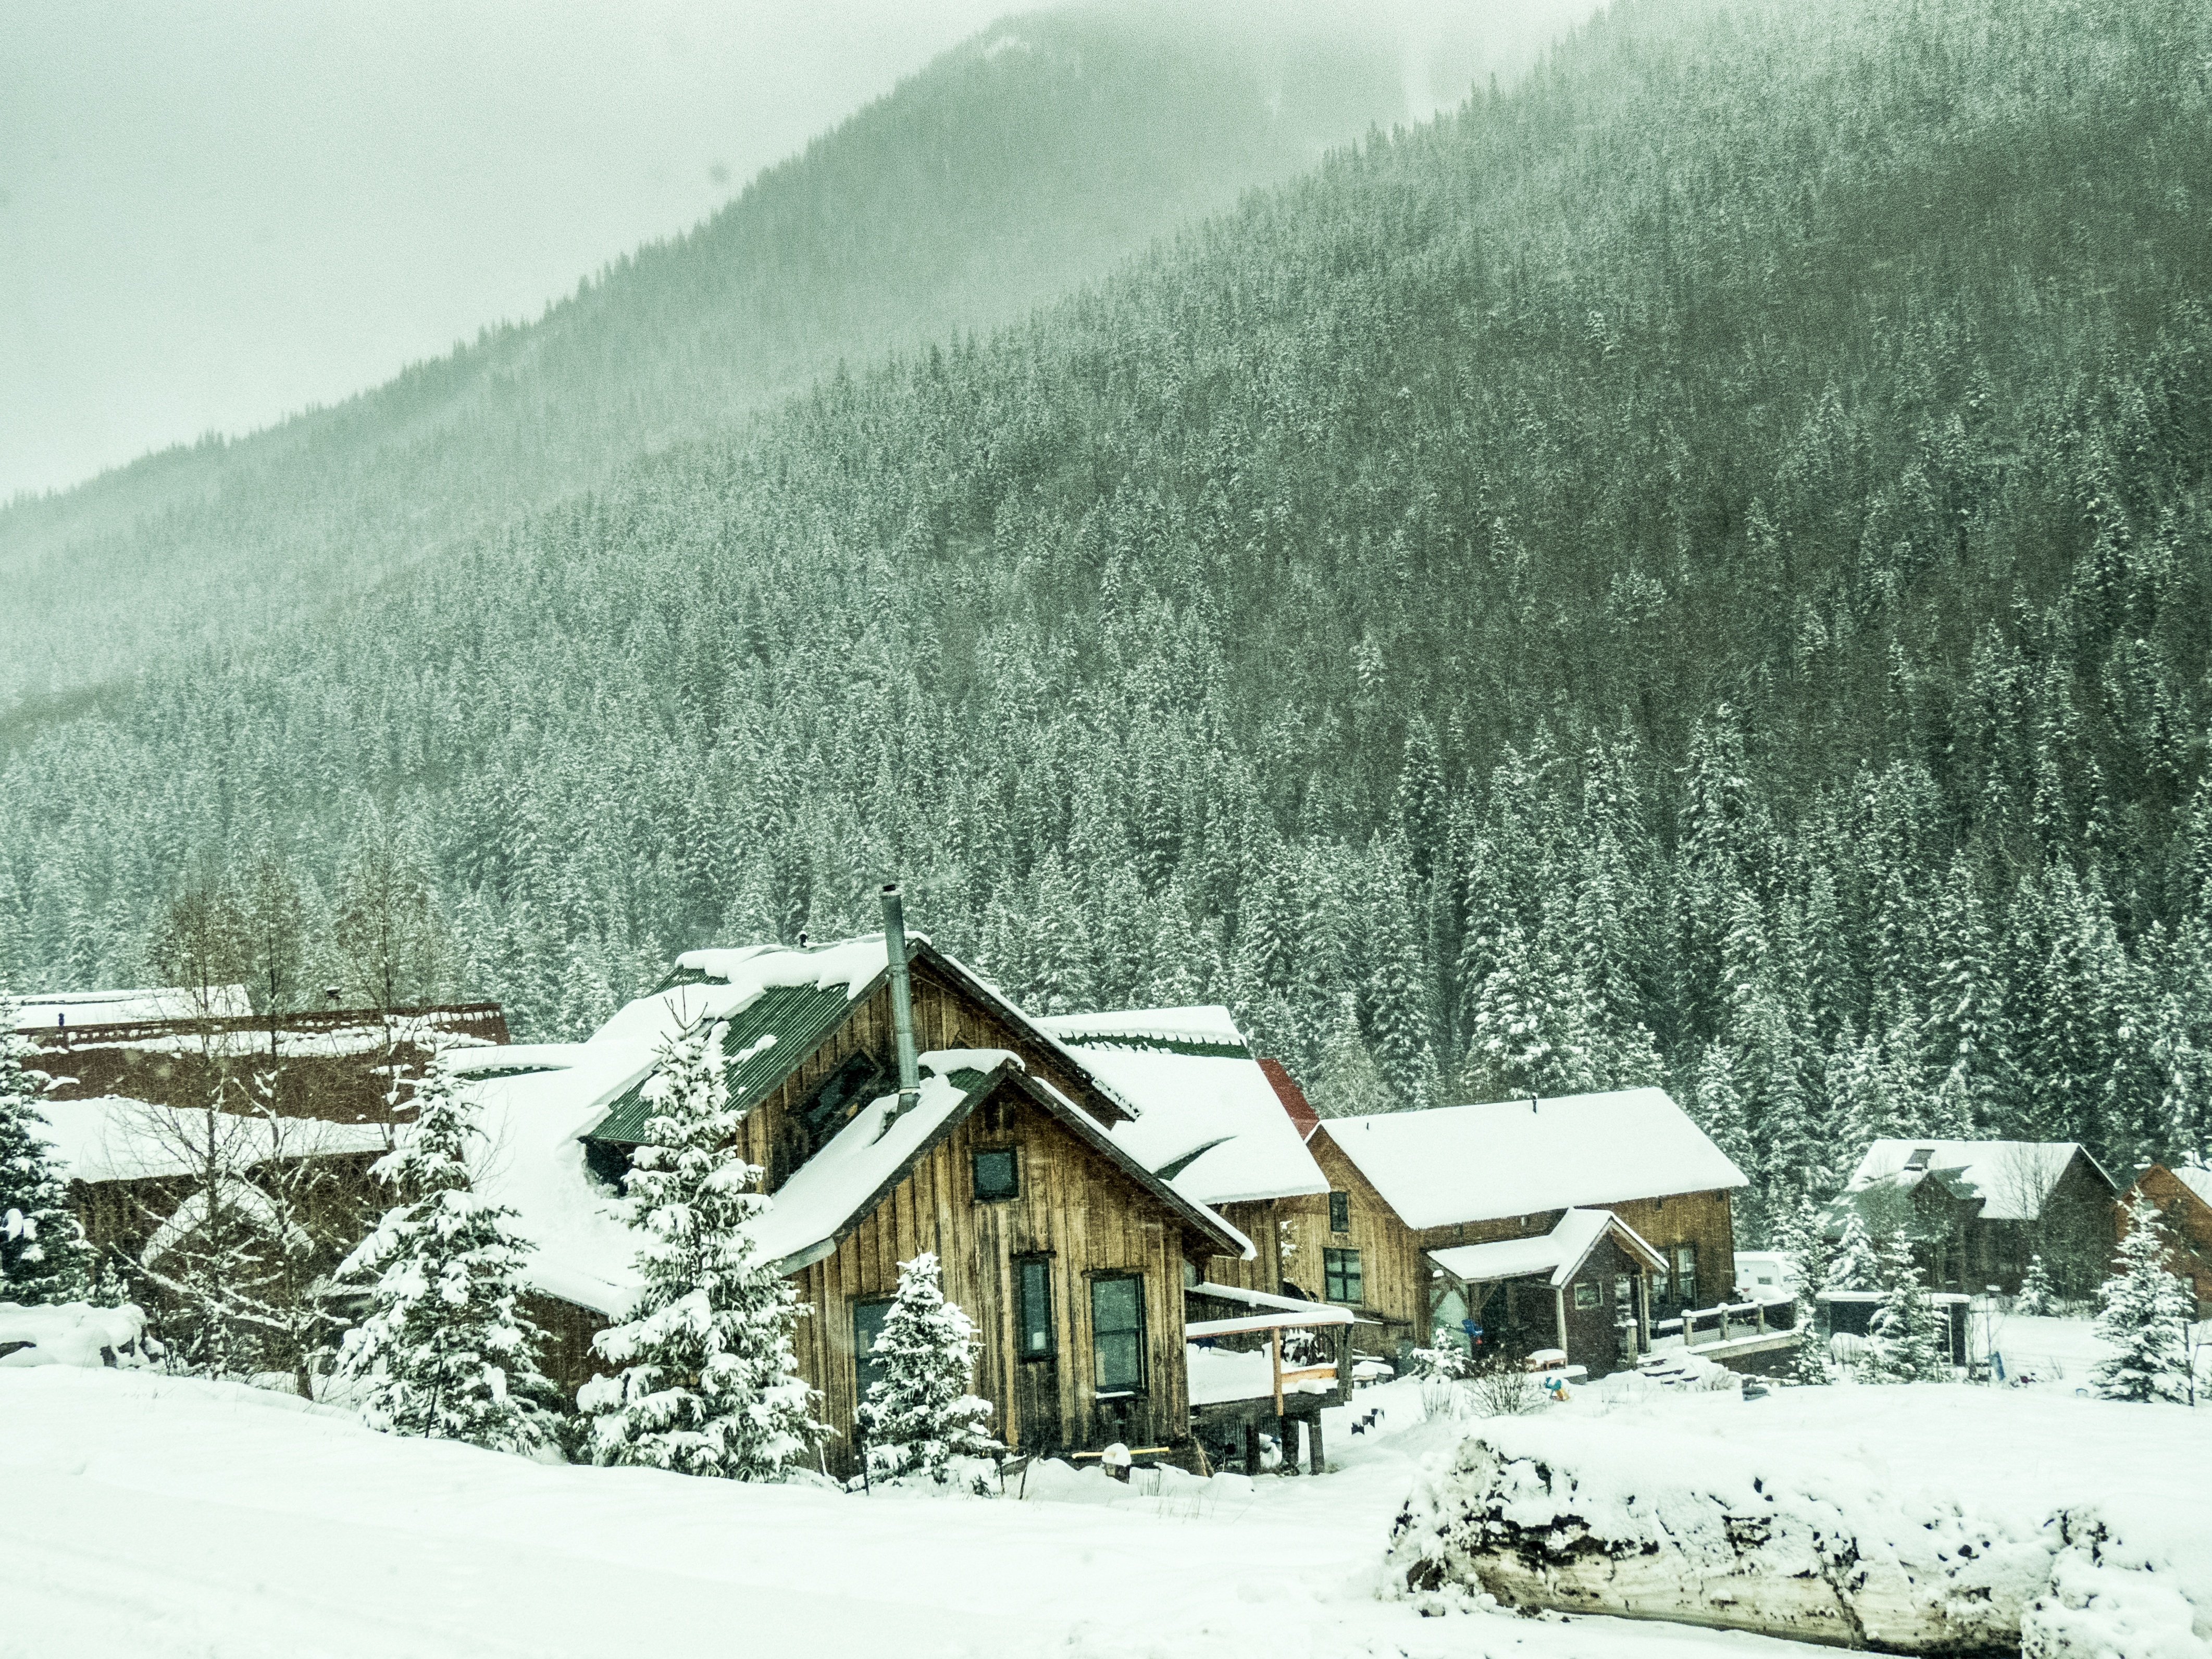
landscape, tree, nature, mountain, snow, cold, winter, white, mountain range, scenic, cabin, weather, frozen, season, outdoors, mountains, alps, piste, mountainous landforms, geological phenomenon